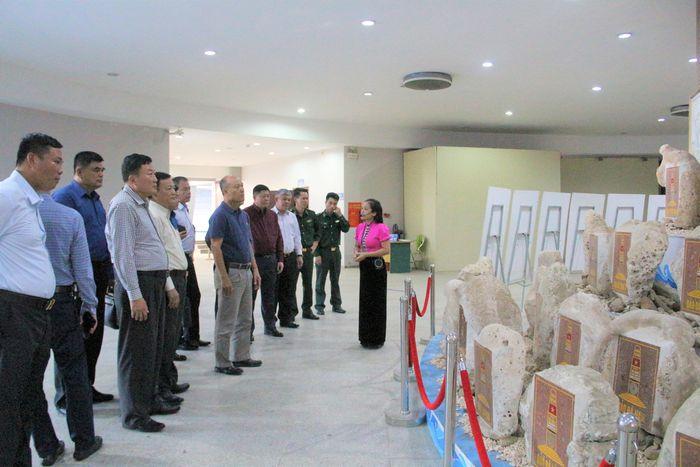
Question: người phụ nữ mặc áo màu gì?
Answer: người phụ nữ mặc áo màu tím